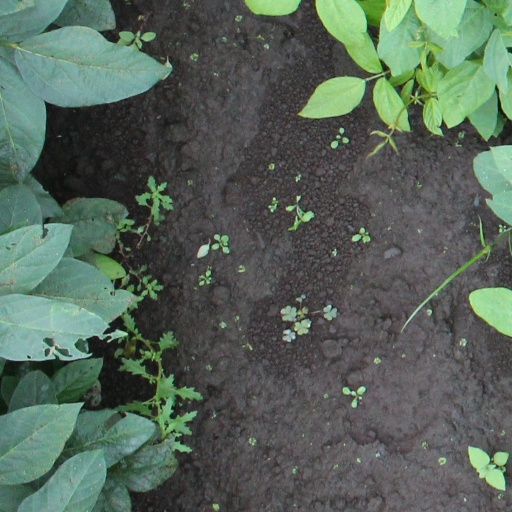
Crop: soybean